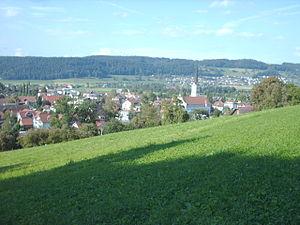
Schötz est une commune suisse du canton de Lucerne, située dans l'arrondissement électoral de Willisau.